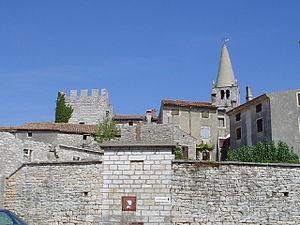
Bale est un village et une municipalité d'Istrie, dans le Comitat d'Istrie, en Croatie. Au recensement de 2001, la municipalité comptait 1 047 habitants, dont 60,27 % de Croates et 27,70 % d'italiens et le village seul comptait 886 habitants.